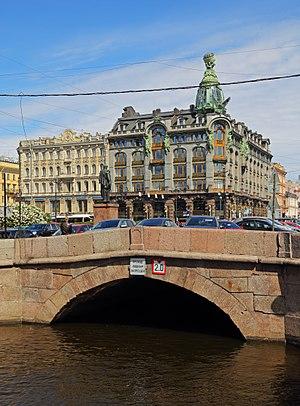
Le pont de Kazan est un pont traversant le canal Griboïedov à Saint-Pétersbourg, en Russie.